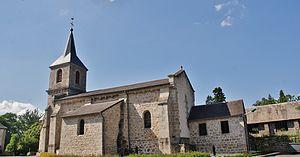
église St Pardoux
Chard est une commune française située dans le département de la Creuse en région Nouvelle-Aquitaine.